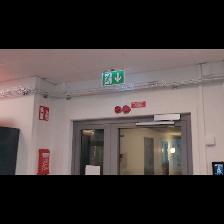
Label: NonHuman